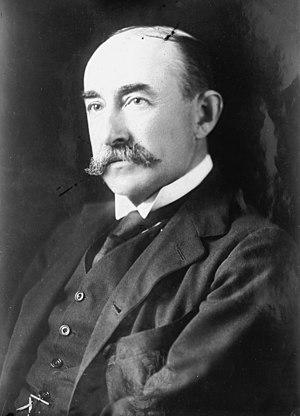
John Hays Hammond était un ingénieur, philanthrope et géologue américain. Recruté par l'industriel britannique Cecil Rhodes, grand avocat de l'exploration minière en grande profondeur, il a joué un rôle décisif dans l'essor des mines de diamant puis d'or en Afrique du Sud.